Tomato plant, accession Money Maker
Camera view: vertical (180 deg); turntable rotation: 240 degrees
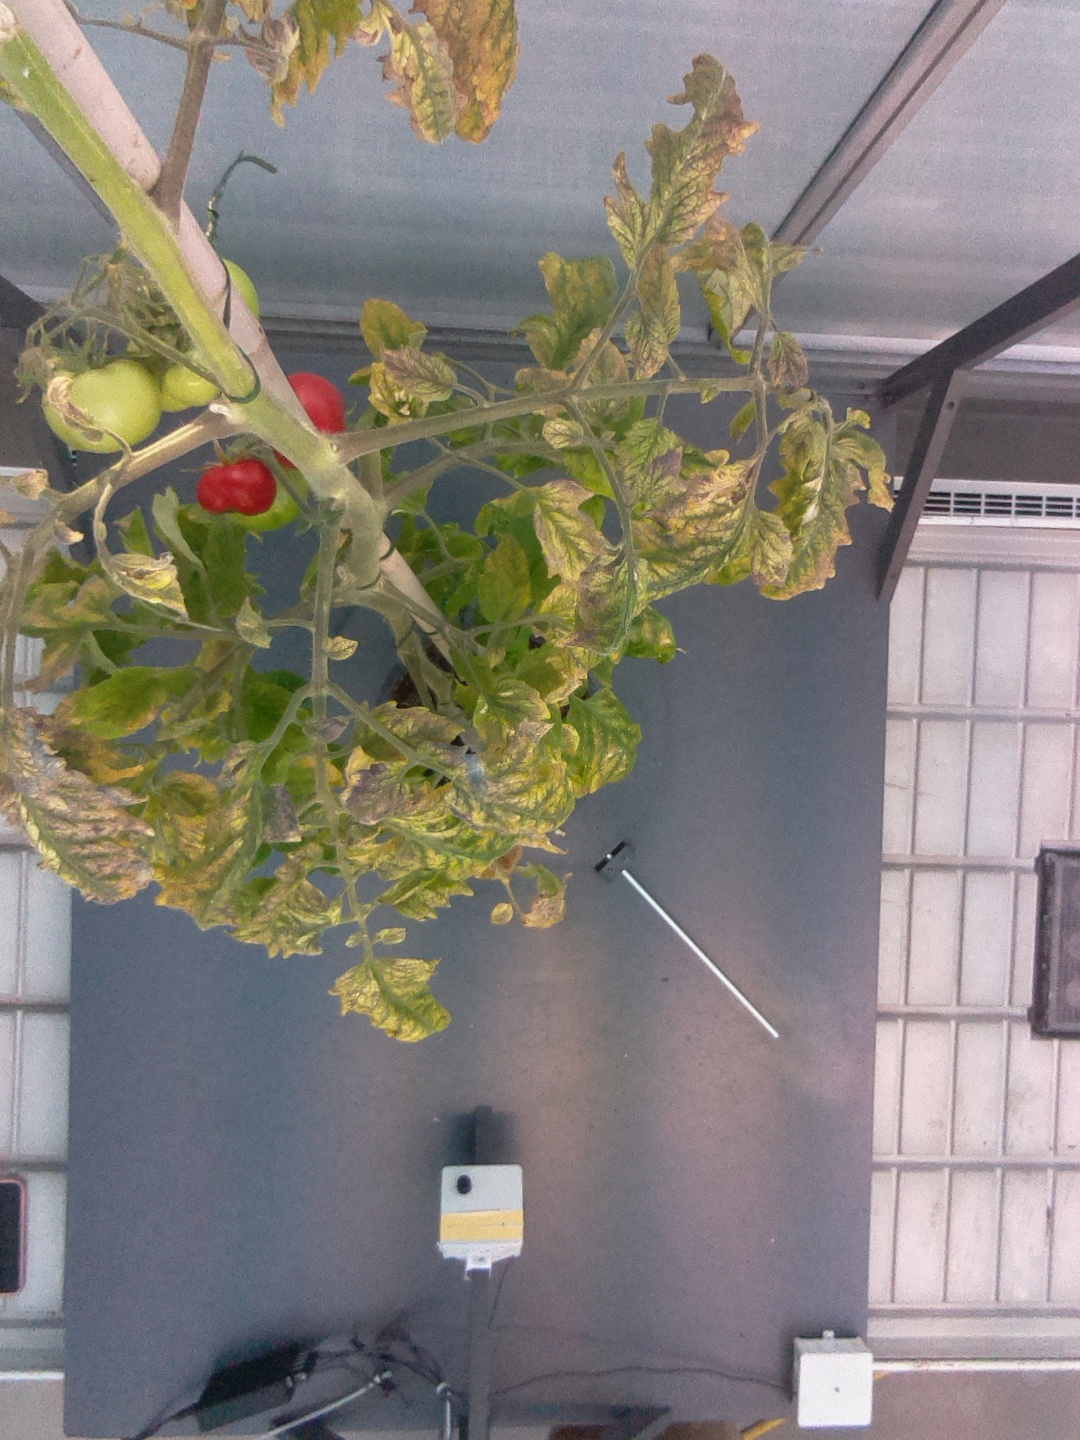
BBCH growth stage 82: 20%-30% of fruits show typical fully ripe color